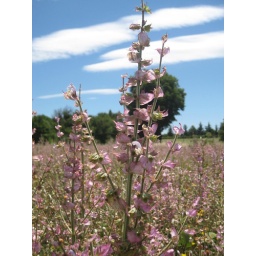
Provence, flower in the field